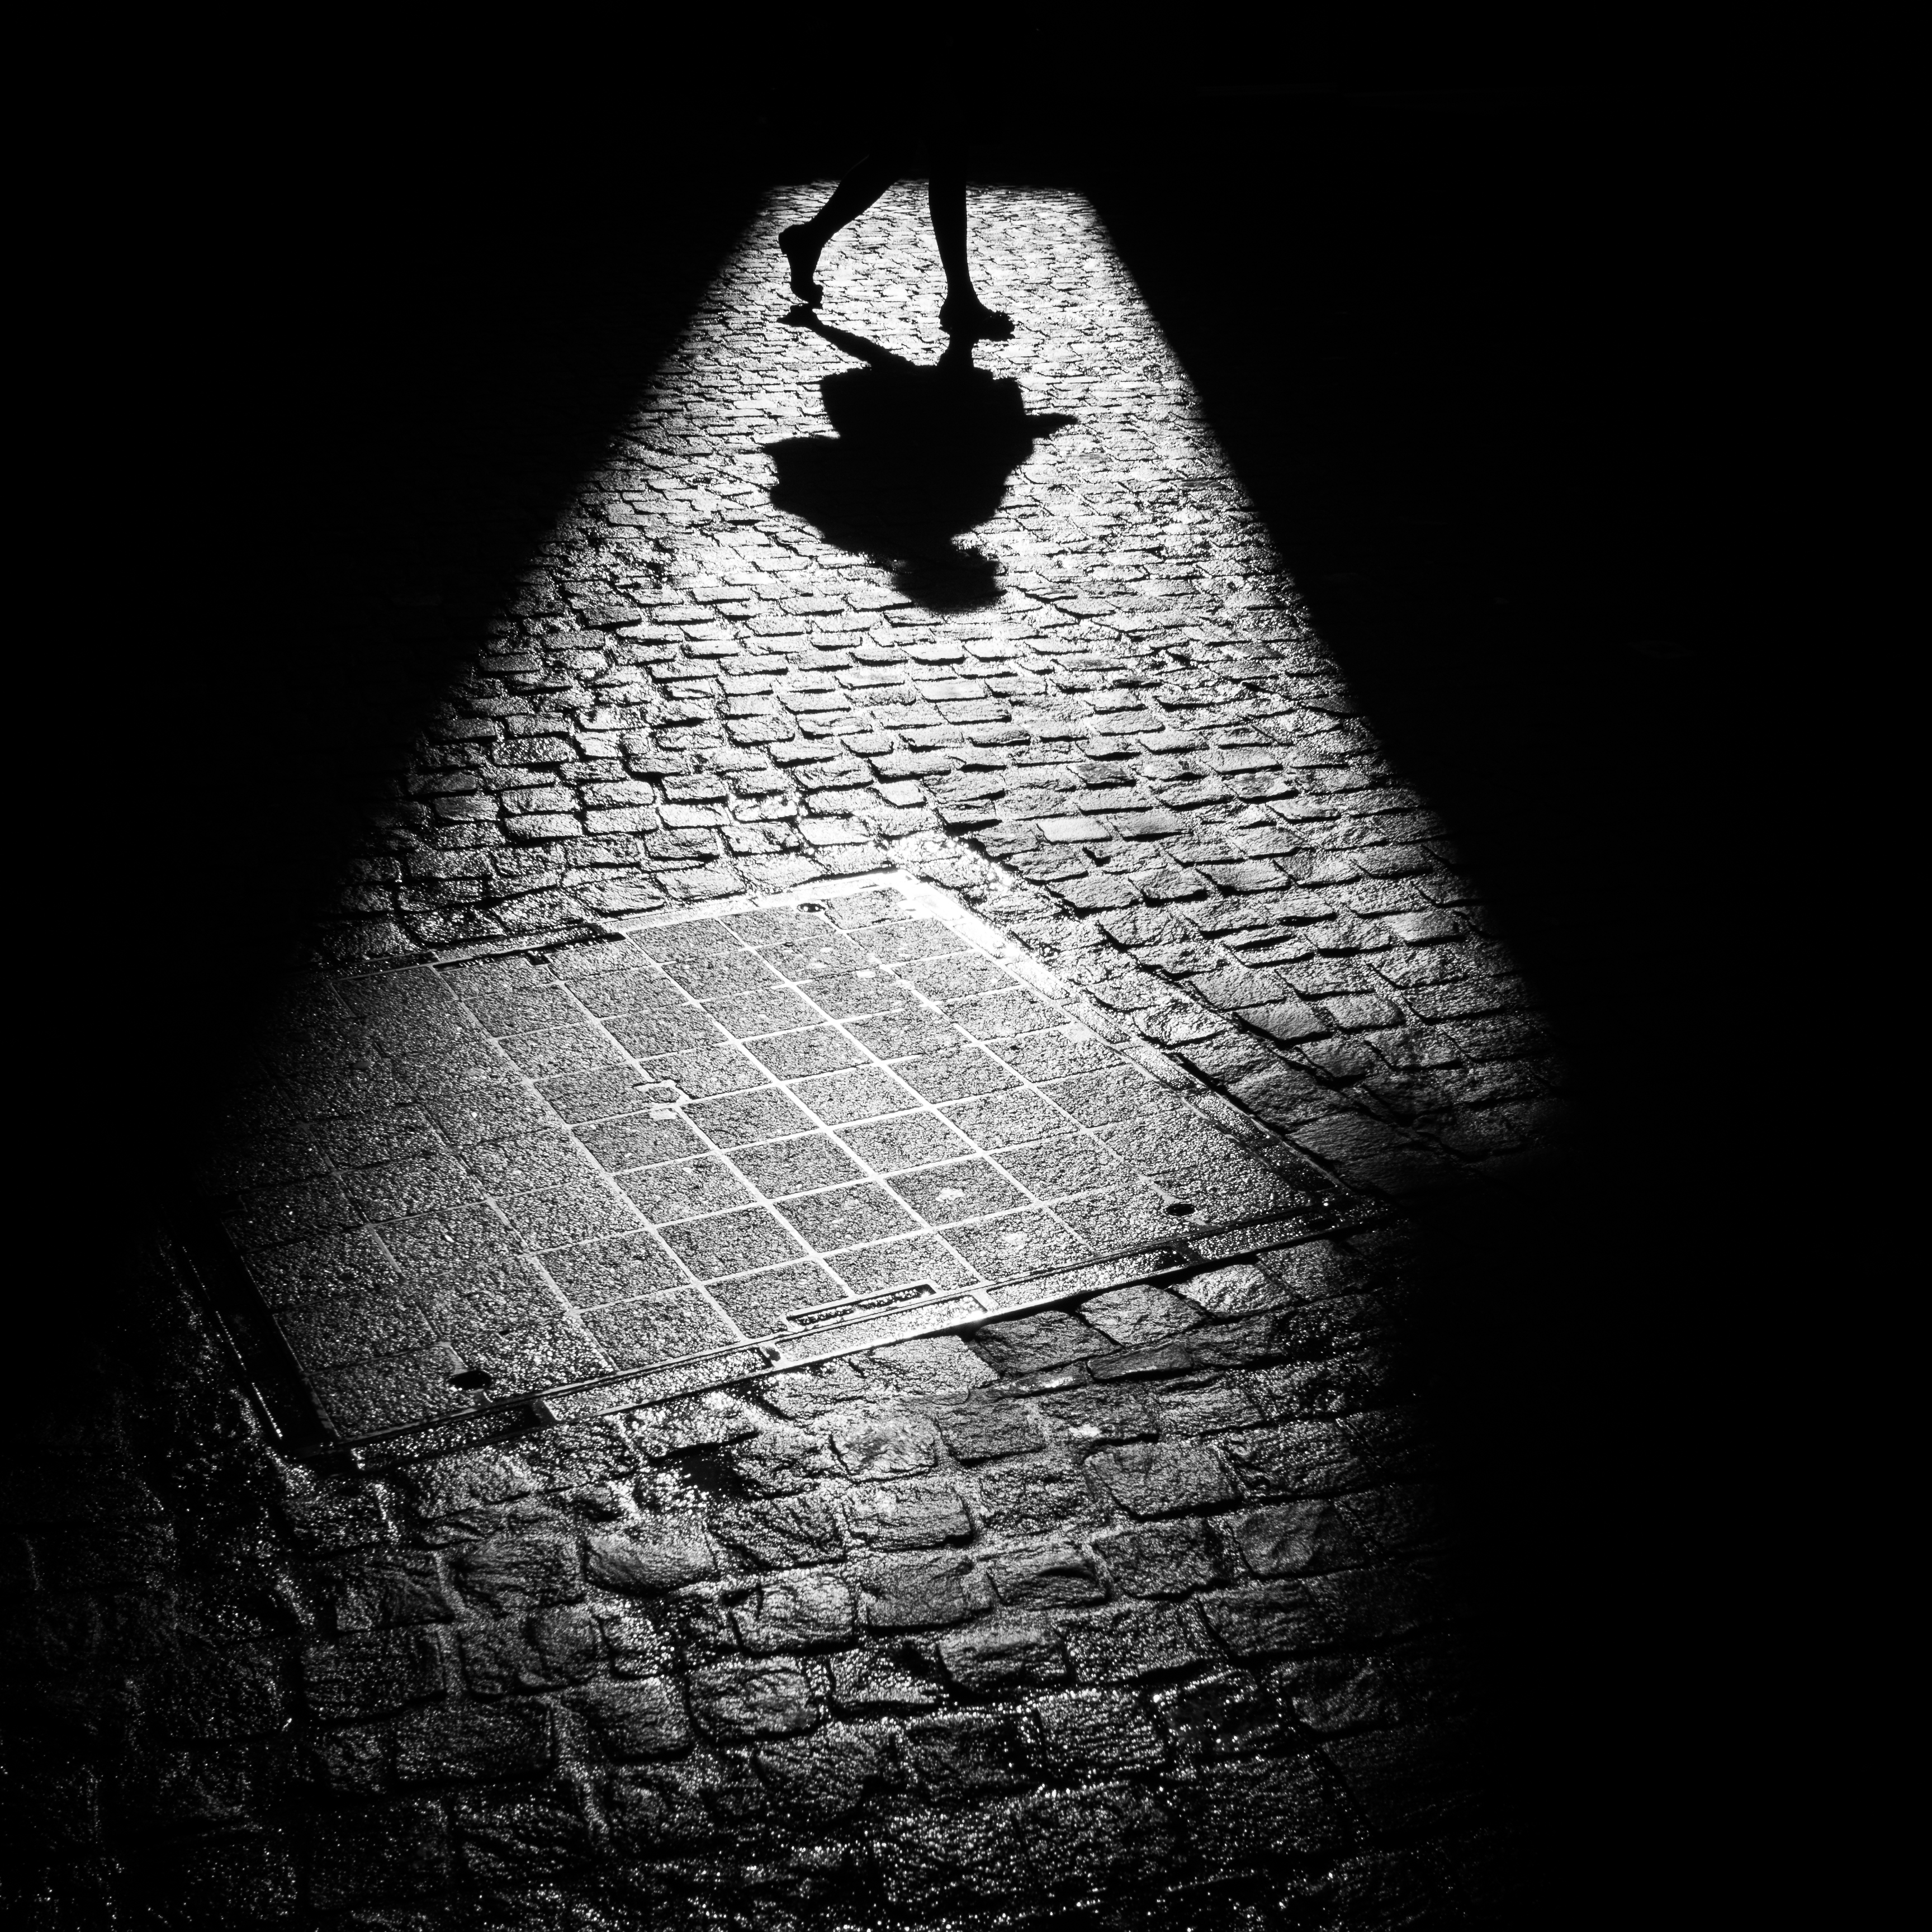
hand, light, black and white, white, street, photography, ebook, line, reflection, shadow, training, darkness, black, monochrome, streetphotography, flickr, thomas, video, symmetry, olympus, photograph, omd, fuji, shape, leica, monochrom, leuthard, hcb, thomasleuthard, monochrome photography